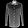
Label: Shirt